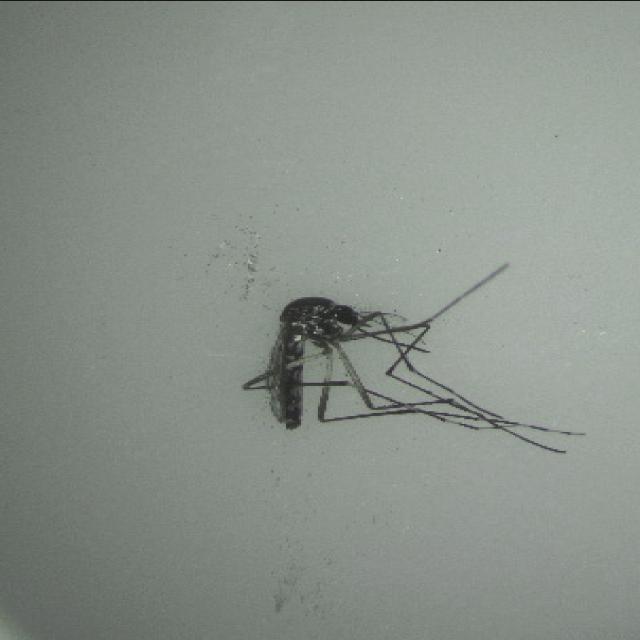
Species: aedes_albopictus